The Squire of Dames

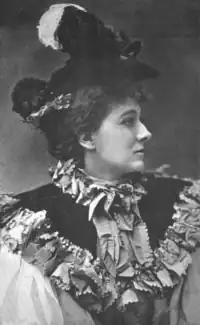
Mary Moore in "The Squire of Dames" at the Criterion Theatre, 1896

The Squire of Dames is an American play by R. C. Carton. It is an adaptation of L'Ami des Femmes by Alexandre Dumas fils. It was featured on Broadway in 1896 and starred Maude Adams.